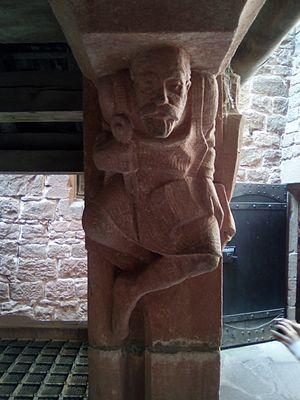
Sculpture sur une colonne de citerne, représentant l'architecte Bodo Ebhardt (Château du Haut-Kœnigsbourg)
Bodo Ebhardt est un architecte et historien de l'architecture allemand né à Brême le 5 janvier 1865 et mort au château de Marksburg à Braubach, 13 février 1945. Il a fondé et longtemps présidé la Deutschen Burgenvereinigung.